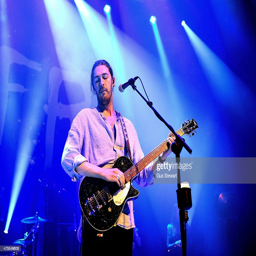
blues artist performs on stage